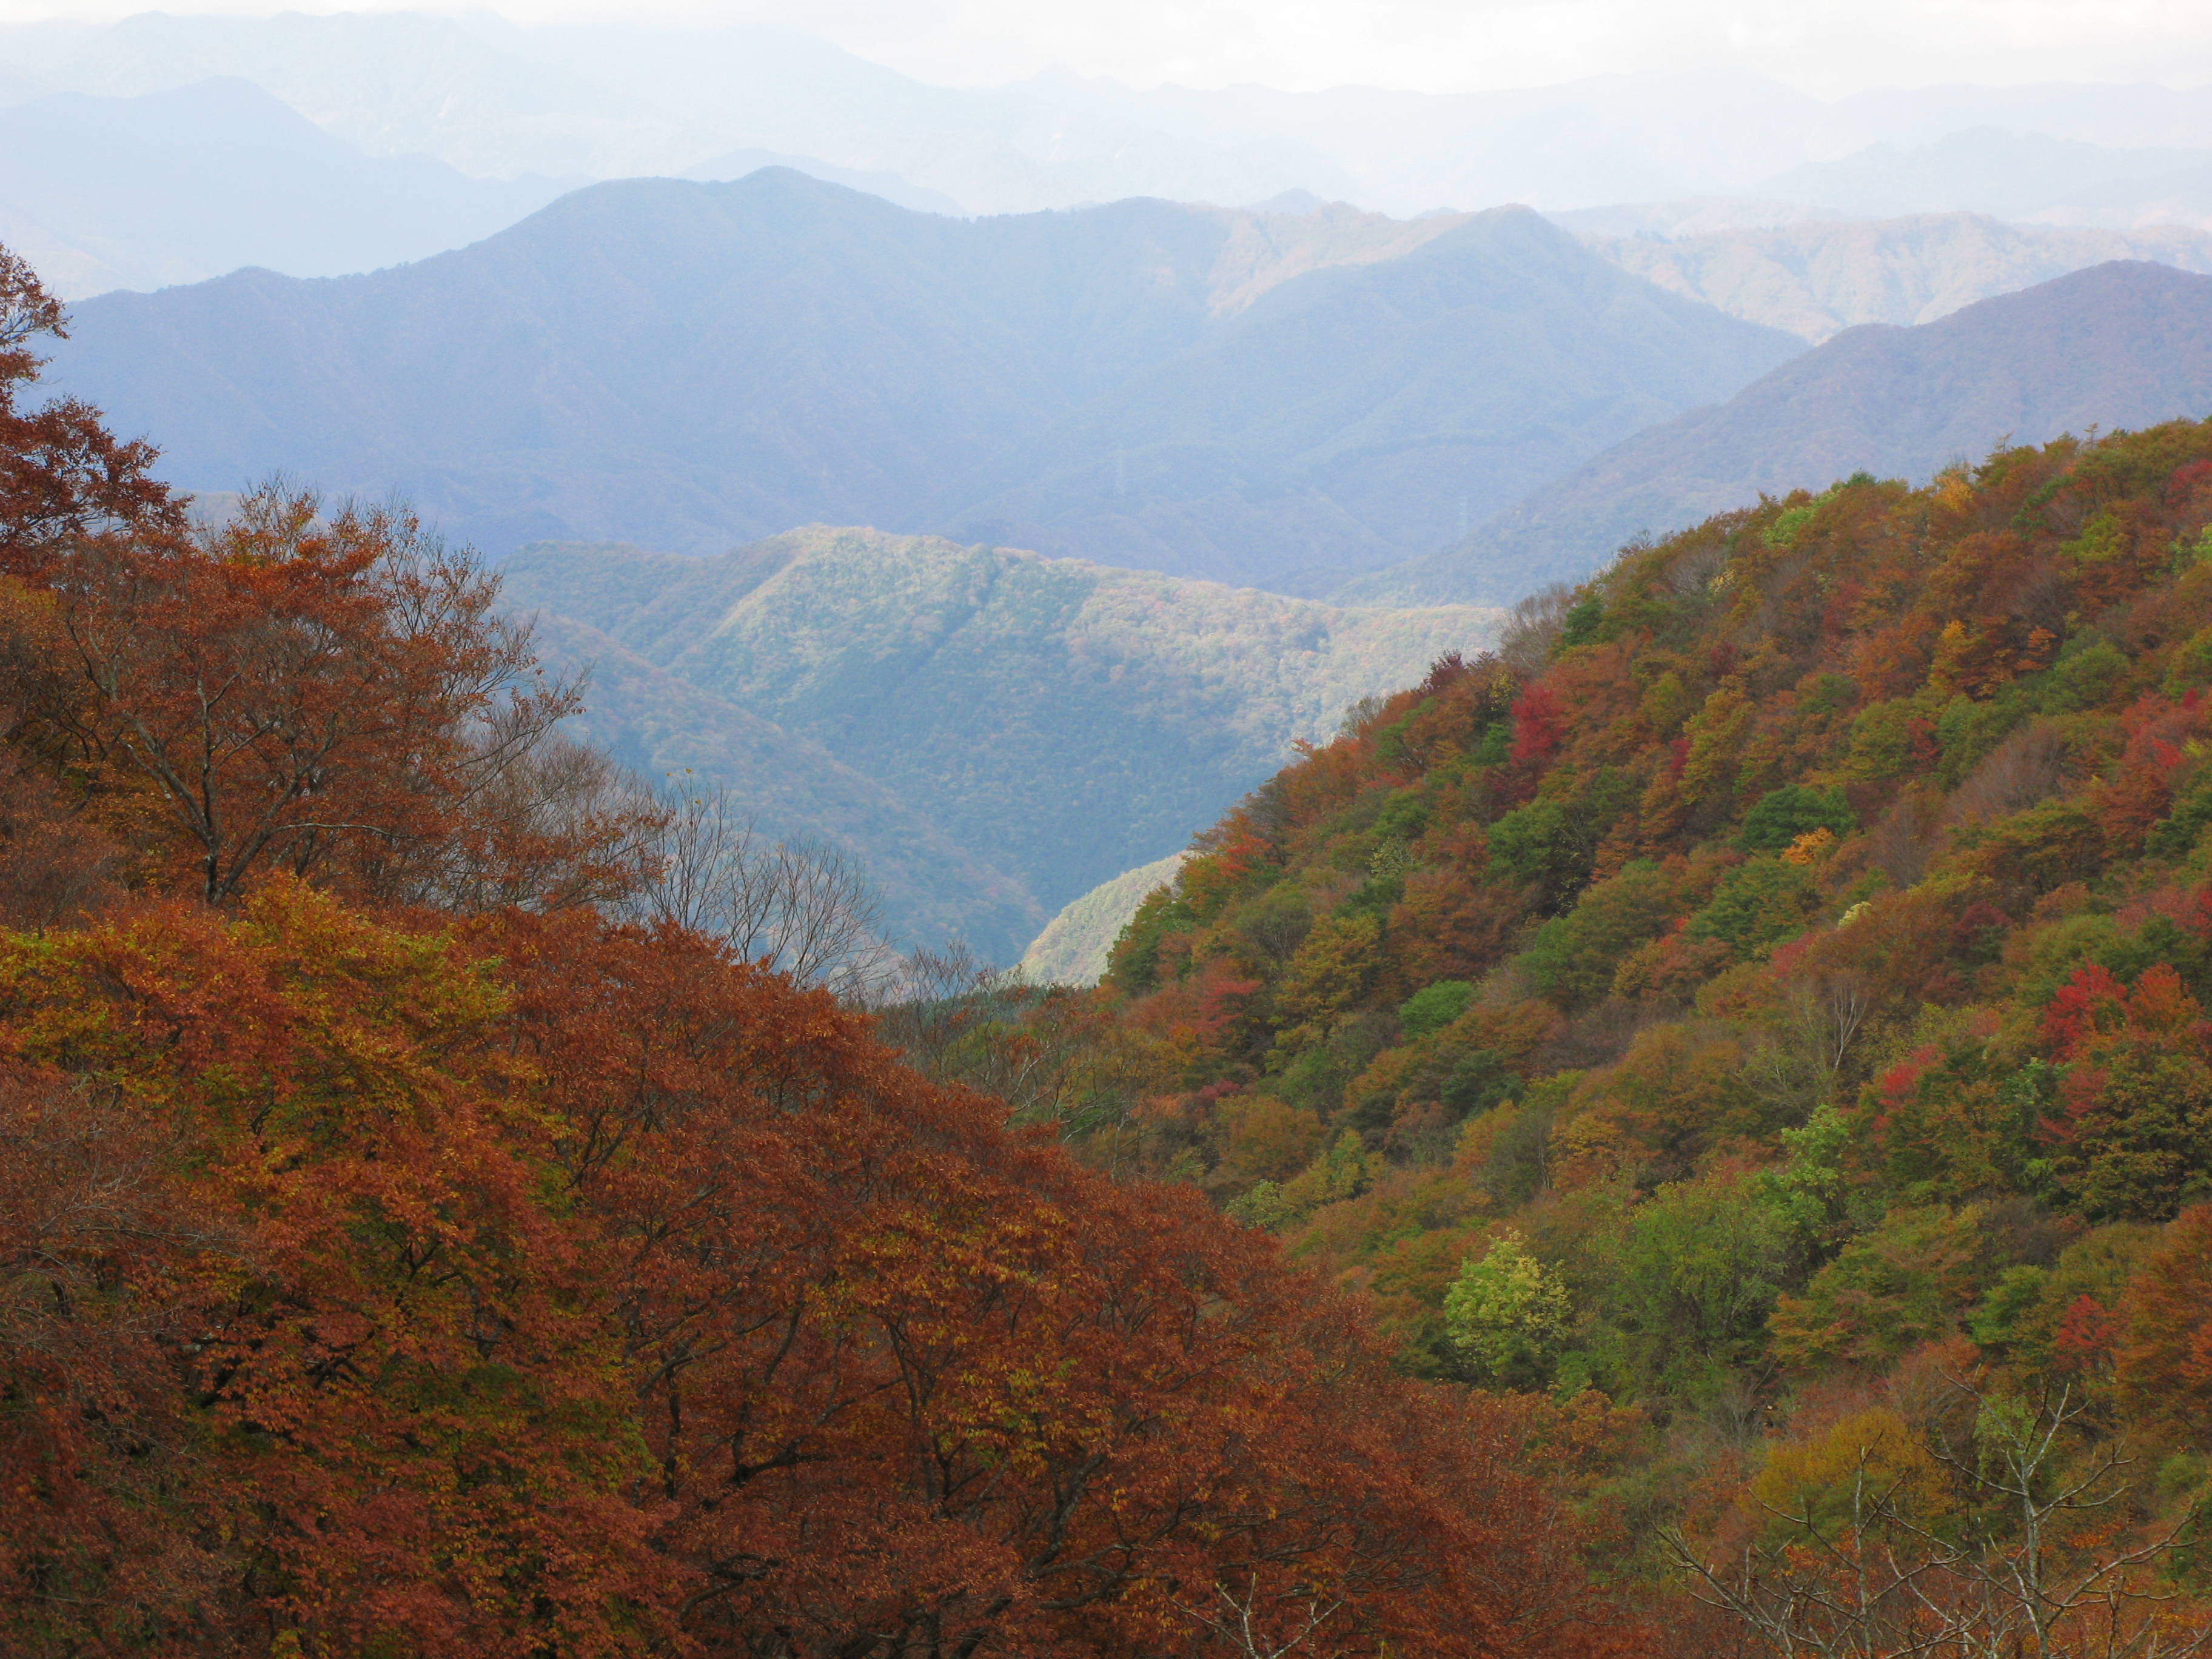
landscape, tree, forest, wilderness, mountain, trail, leaf, hill, view, valley, mountain range, high, autumn, season, ridge, cool image, plateau, hires, fell, loch, ecosystem, hi, res, g7, landform, tarn, mountain pass, geographical feature, mountainous landforms, temperate broadleaf and mixed forest